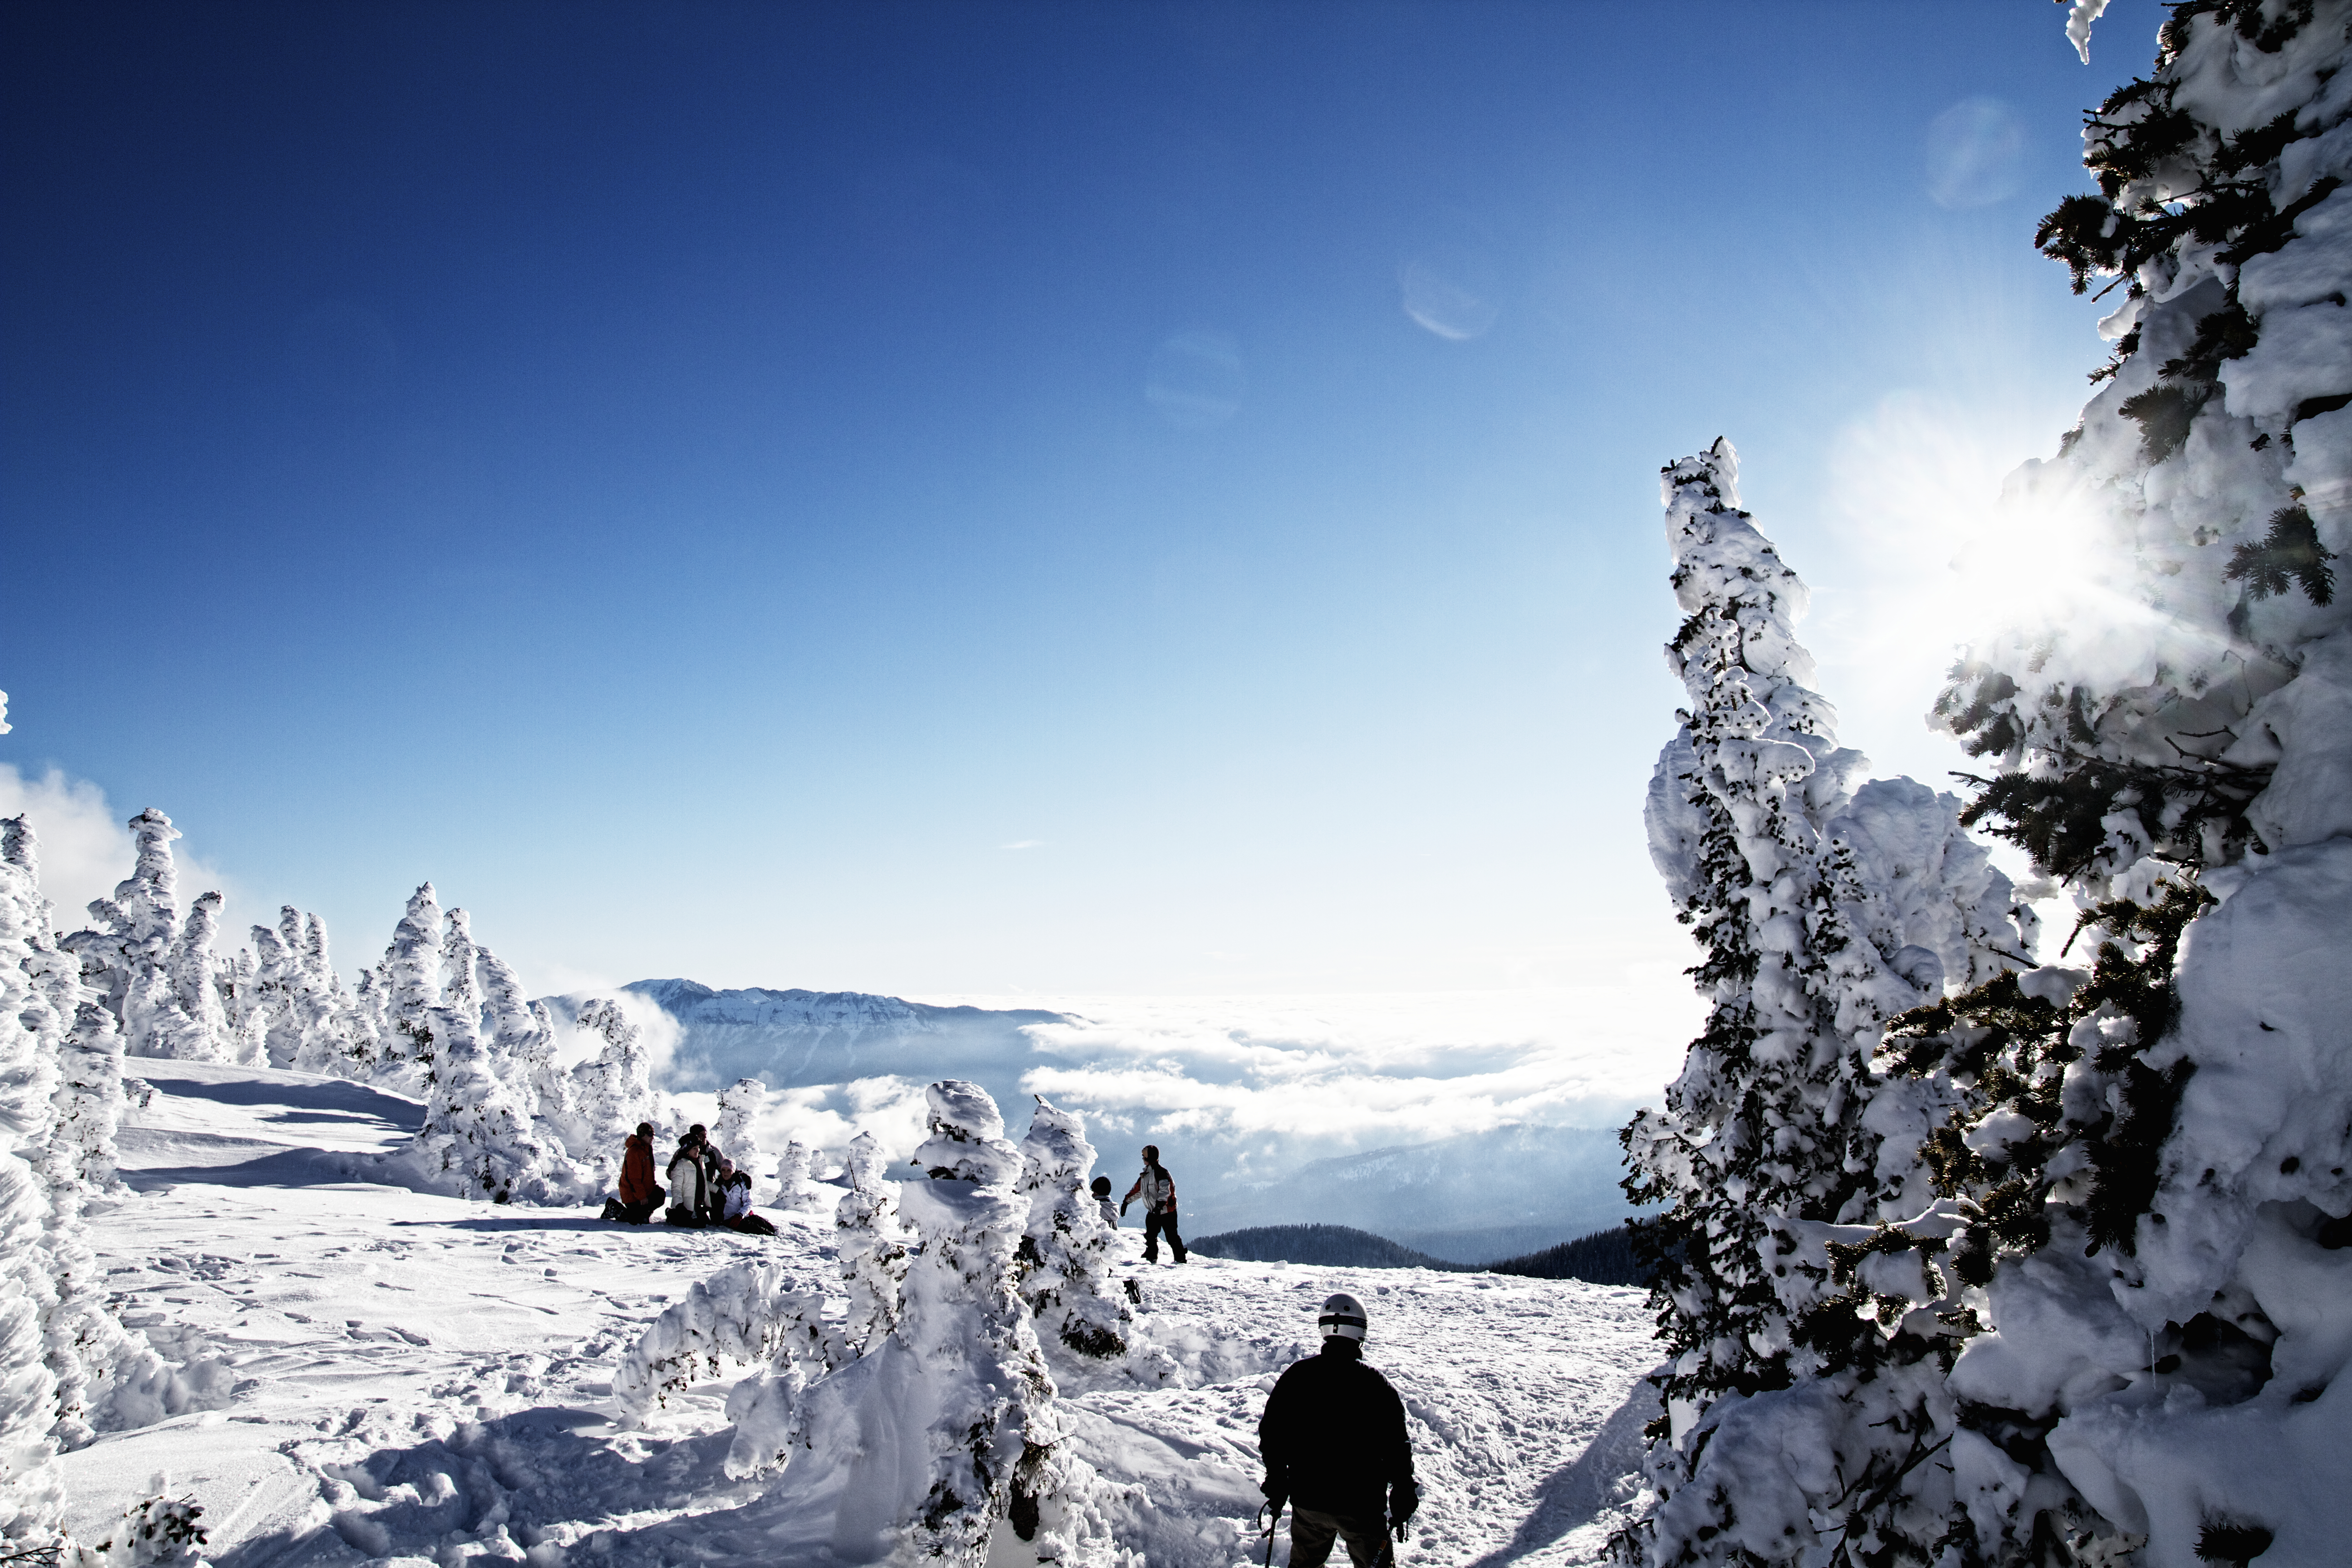
landscape, creek, mountain, snow, cold, winter, sky, frost, mountain range, ice, canon, weather, wolf, skiing, season, ridge, summit, mountaineering, winter sport, eos, colorado, alps, ski, canon7d, footwear, springs, 7d, scape, tamron1750, freezing, ski touring, pagosa, ski mountaineering, mountainous landforms, geological phenomenon